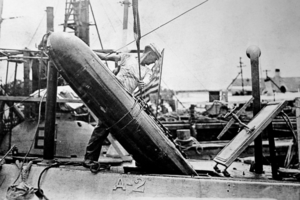
Une torpille est un engin automoteur, se déplaçant dans l'eau et destiné à la destruction de navires ou de sous-marins. Elle peut être lancée depuis un navire, un sous-marin, un avion de patrouille maritime, un hélicoptère ou encore portée par un missile.